Android Nim

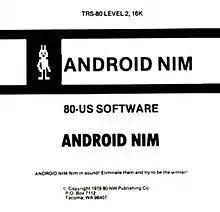

Android Nim is a computerized version of the strategy game Nim programmed by Leo Christopherson for the TRS-80 and published in 1978 by 80-NW Publishing. A port to the Commodore PET by Don Dennis was released in July 1979, followed by an Apple II version in 1980.